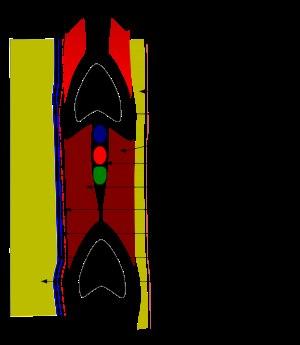
Les paquets vasculo-nerveux sont des structures fréquentes en anatomie, composées d'artères, de veines, de vaisseaux lymphatiques et de nerfs qui sont satellites les uns des autres tout au long d'un trajet à travers une partie de l'organisme.